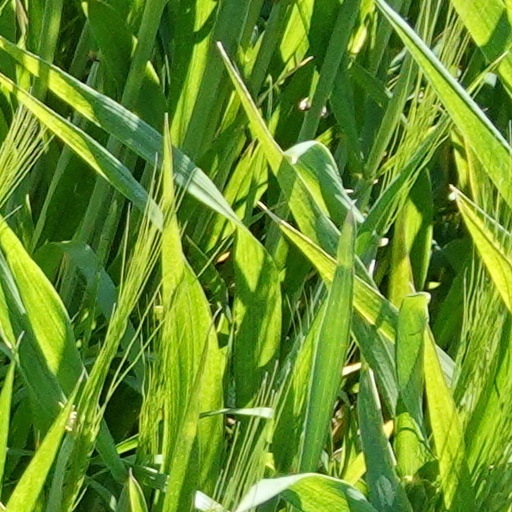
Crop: wheat